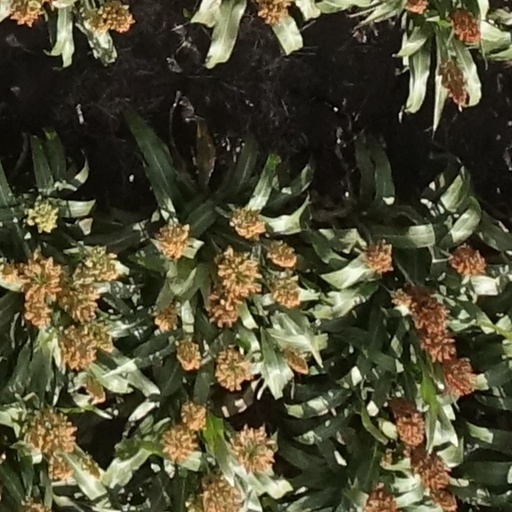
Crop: sorghum